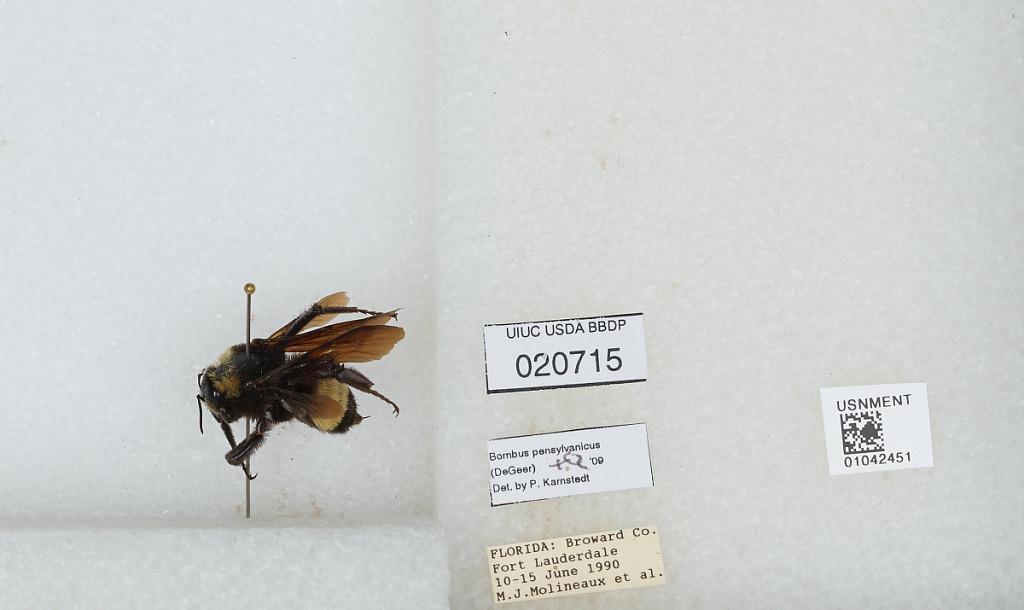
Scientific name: Bombus sp.
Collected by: M. Molineaux & R. Molineaux
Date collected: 1990-6-10
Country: United States
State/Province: Florida
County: Broward
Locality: Fort Lauderdale
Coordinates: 26.13, -80.15
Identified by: Karnstedt, P.